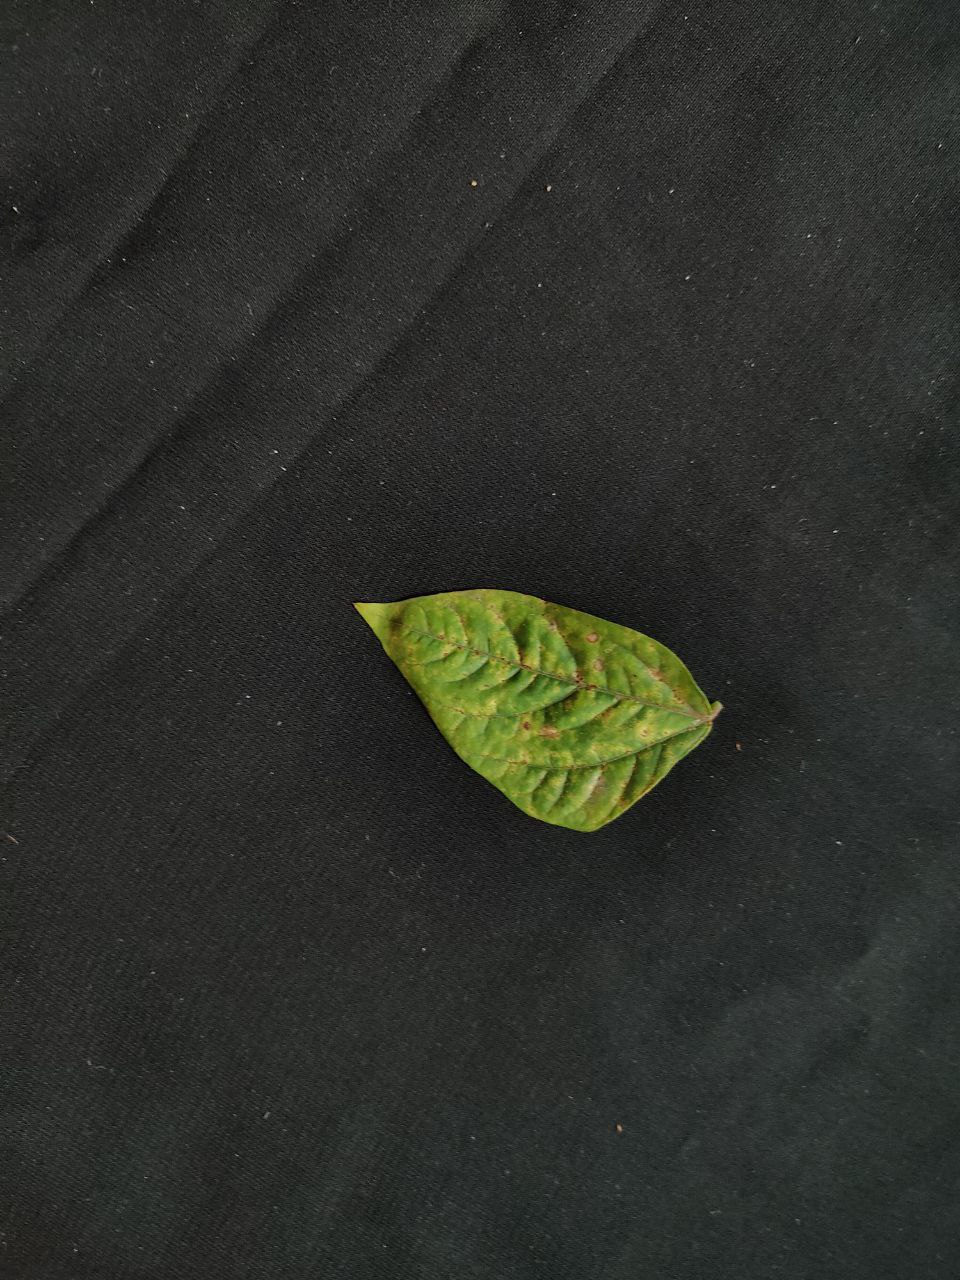
Crop: cowpea
Leaf condition: Septoria leaf spot